New Haven Clock Company Factory

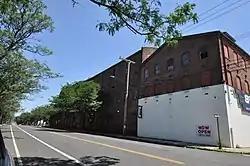

The New Haven Clock Company Factory is a historic industrial complex at 133 Hamilton Street in New Haven, Connecticut. Developed between 1866 and 1937, it consists of ten interconnected brick buildings that are the surviving elements of a major clock-making business that operated here until 1956. The property was listed on the National Register of Historic Places in 2017.